Oh My God, Charlie Darwin

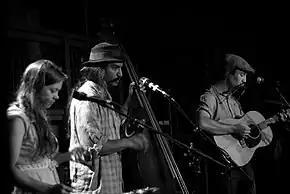
A black-and-white image of three musicians (a woman and two men) playing instruments.

The band celebrated the album's release with several performances in Rhode Island, Connecticut, and Massachusetts in September 2008. They toured 30 locations in the United States after the release in 2008 and 2009, including appearances at the Bonnaroo Music Festival, Falcon Ridge Folk Festival, and South by Southwest, joining performers such as Ray LaMontagne, Joe Pug, and Josh Ritter. Following their signing with Nonesuch, they debuted in Europe in May 2009, touring in France, Ireland, the Netherlands, and the United Kingdom, and spent five months touring between Europe and the United States, including at the Glastonbury Festival in June and Lollapalooza in August.